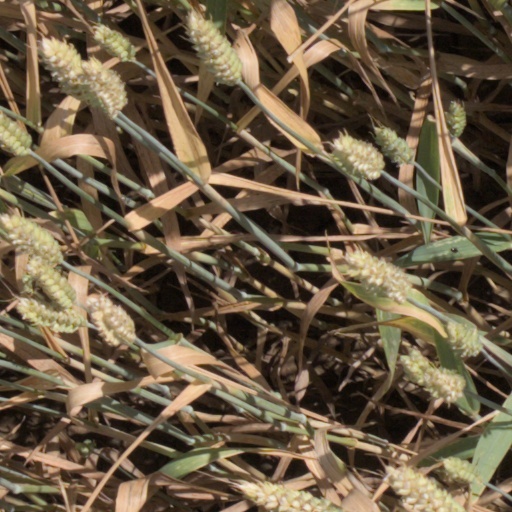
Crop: wheat